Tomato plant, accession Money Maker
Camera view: horizontal (90 deg, fisheye); turntable rotation: 120 degrees
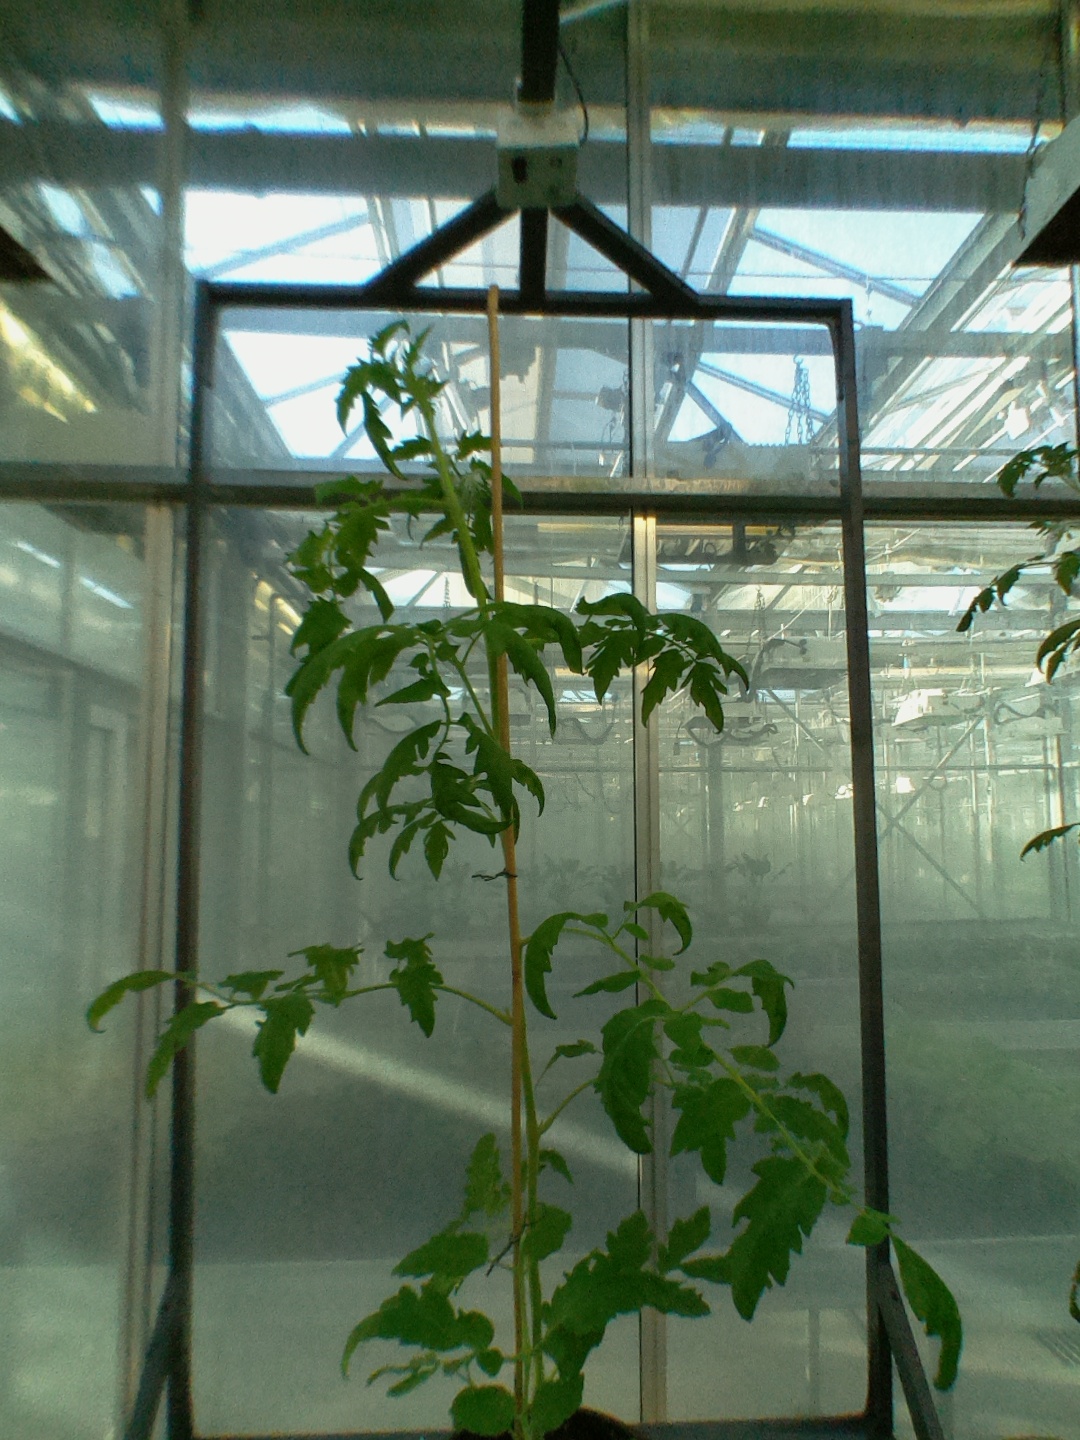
BBCH growth stage 52: 2 inflorescences visible